Capsize of the ferry Pearl

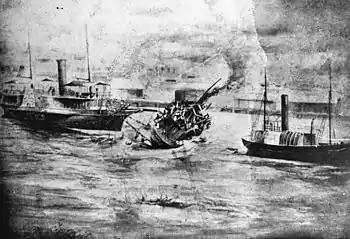
Pearl ferry capsizing

The capsize of the ferry "Pearl" occurred on Thursday 13 February 1896 in the Brisbane River, Queensland, Australia. It was estimated that half of the 80–100 people on board the ferry died.